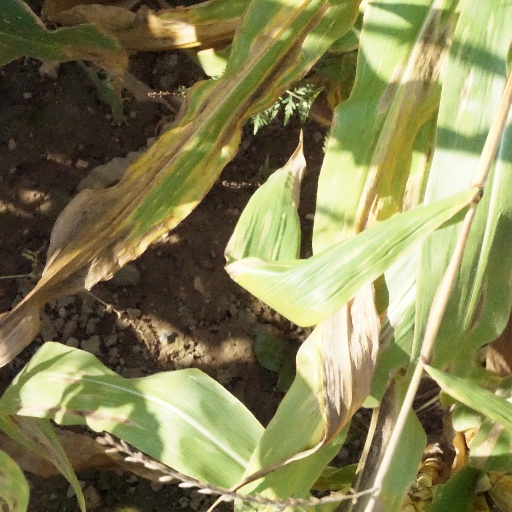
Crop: maize; corn